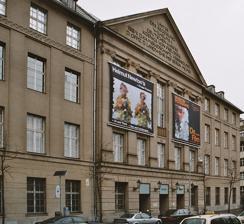
Building: Museum of Photography, Berlin
Country: Germany
Year built: 2004
Museum in Charlottenburg, Berlin, Germany Museum of Photography Established 2004 Location Jebensstraße 2, 10623 Berlin, Germany Website www .smb .museum /en / The Museum of Photography ( German : Museum für Fotografie ) in the Charlottenburg district of Berlin , Germany , is one of the Berlin State Museums administered by the Prussian Cultural Heritage Foundation . It is located next to the Zoologischer Garten railway station in the building of a former Landwehr officers' mess, erected in 1909 according to plans by Heino Schmieden . The museum opened in 2004 and also houses the collection of the Helmut Newton Foundation. In addition to the rotating special exhibits, the permanent exhibit "Helmut Newton's Private Property" displays some of the late photographers' personal articles. References